Nikol Pashinyan

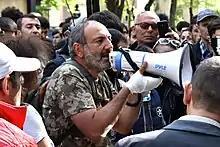
Pashinyan speaking to supporters through a loudspeaker gathered at the General Prosecutor's Office.

After Sargsyan was elected prime minister, Pashinyan moved the main protest site to Yerevan's Republic Square where he declared the beginning of a "non-violent, velvet, popular revolution" in Armenia. He continued with calls of "total blockade" of streets and government buildings in and outside Yerevan. He called parliament to elect the "candidate of the people" as an interim prime minister to organize snap parliamentary elections. On 22 April Sargsyan and Pashinyan met at the Armenia Marriott Hotel in Republic Square. Their meeting, broadcast live, lasted only three minutes and was described as "very tense." Addressing Sargsyan, Pashinyan insisted on discussing the "terms of your resignation and peaceful transfer of power." Sargsyan responded: "You have not learned lessons from March 1." Pashinyan considered this a threat of violence against the popular movement. About an hour later, Pashinyan was detained by masked police officers in Yerevan's Erebuni District, where he was marching with his supporters. Two other MPs from Civil Contract were also detained. Armenian police claimed they were "forcibly removed from the site of the gathering" due to an "illegal" demonstration. Unprecedented decentralized protests broke out in different parts of Yerevan despite more than 190 arrests by police. By late evening, more than 100,000 people gathered in and around Republic Square, a far larger crowd than in preceding days. Pashinyan was released on 23 April following a meeting with Karen Karapetyan, the first deputy prime minister. Sargsyan resigned that day. In his statement, Sargsyan said "Nikol Pashinyan was right. I was wrong... The movement in the streets is against my tenure. I am fulfilling your demand. I wish our country peace, harmony and common sense." His resignation prompted massive celebrations in Yerevan involving hundreds of thousands of people.